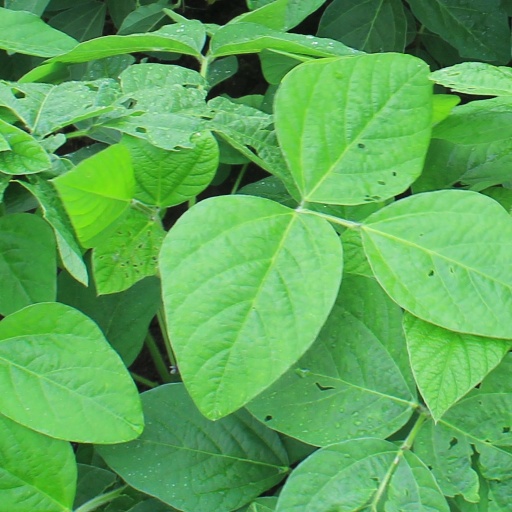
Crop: soybean